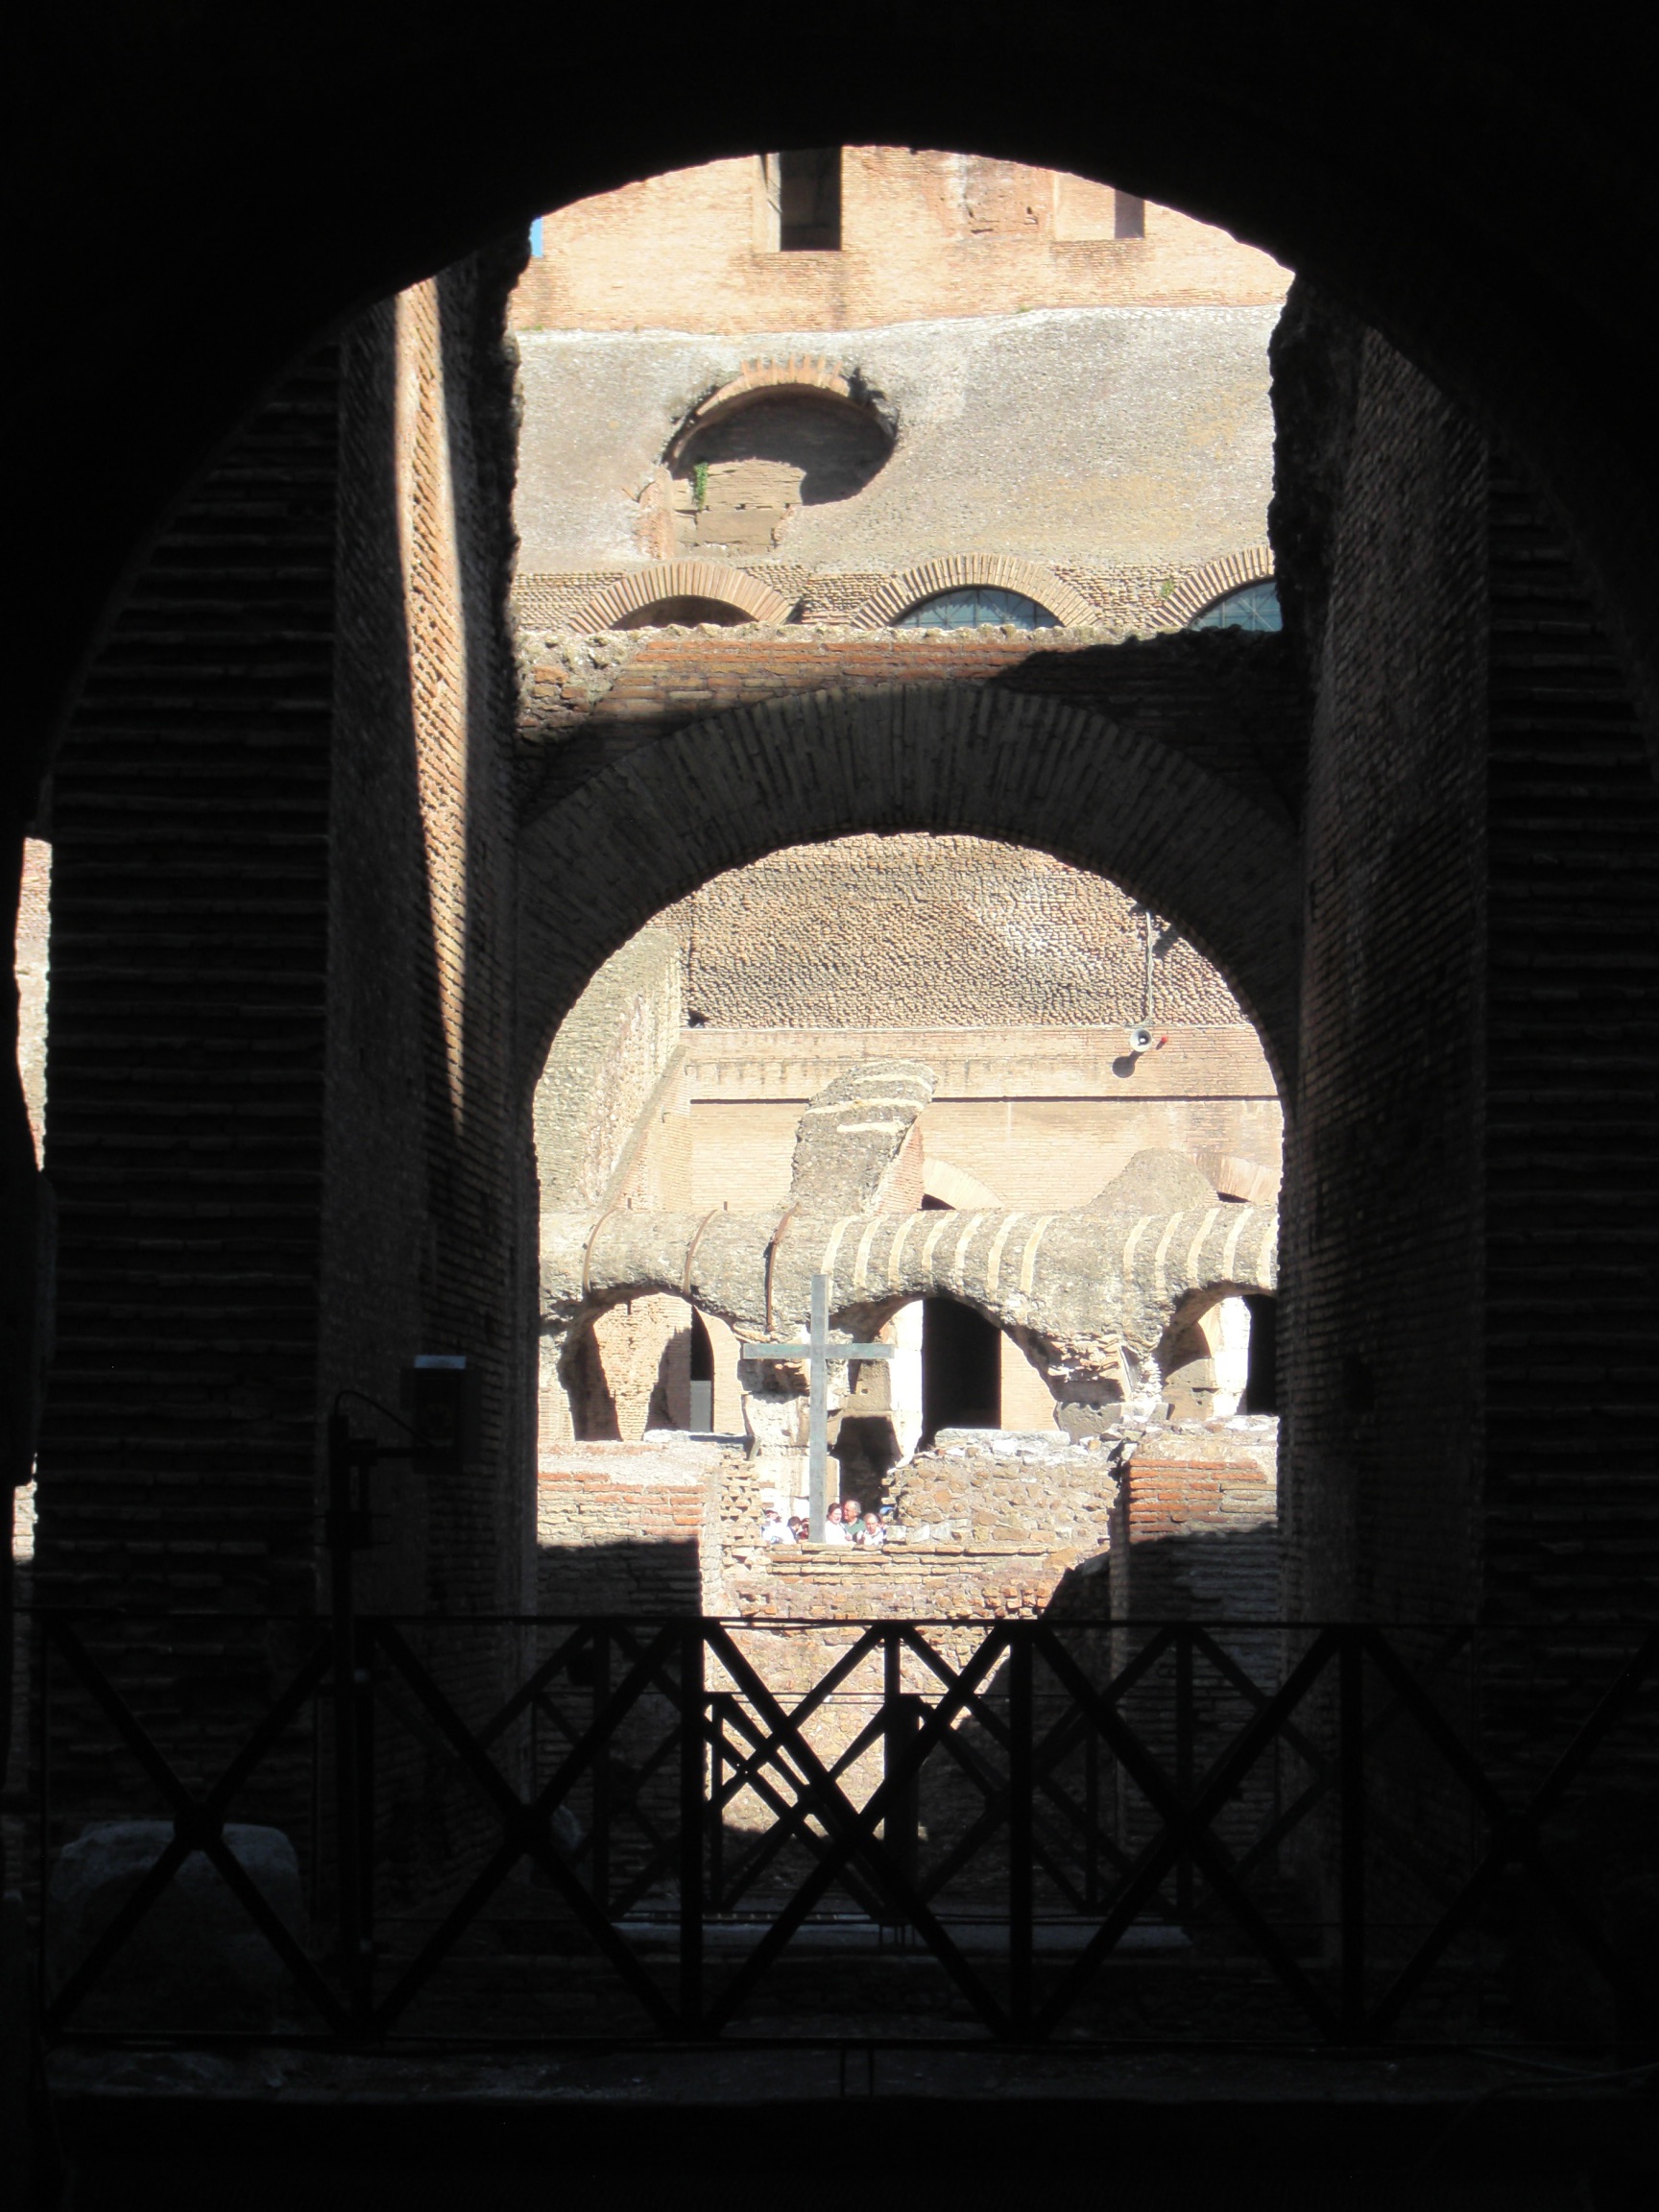
architecture, building, old, arch, italy, darkness, black, lighting, colosseum, art, rome, temple, photograph, roman, romans, historically, antiquity, ancient history